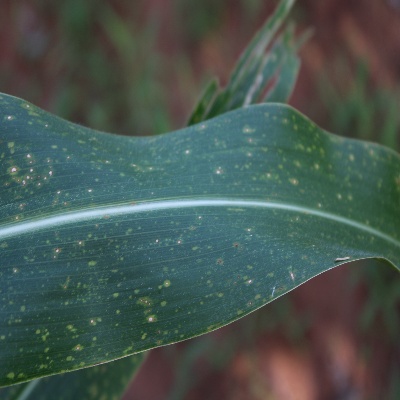
Crop: Maize
Condition: leaf spot